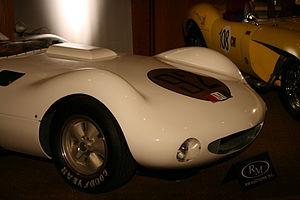
Chaparral Cars était une équipe de course automobile américain basée à Midland au Texas fondée en 1961 par Hap Sharp et Jim Hall.
Harry J. Heuer est un pilote automobile américain en voitures de sport sur circuits, du début des années 1960.